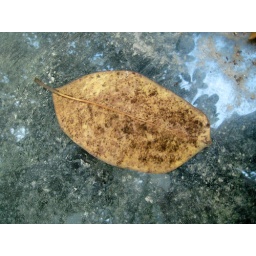
Taken in my backyard. The &amp;quot;mirrored surface&amp;quot; is the green with age windsheld of my son's first car now abandoned.